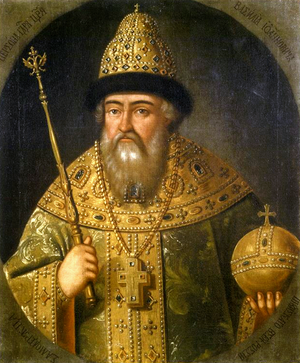
Le Temps des troubles désigne la période de l'histoire russe qui s'étend de la fin du règne de Fédor Iᵉʳ en 1598 à l'avènement, en février 1613, de Michel Iᵉʳ Romanov, dont les descendants ont régné jusqu'en 1917.
Descendant direct de Riourik par la lignée de Iaroslav II de Vladimir, Vassili Ivanovitch Chouiski devint tsar de Russie le 29 mai 1606.